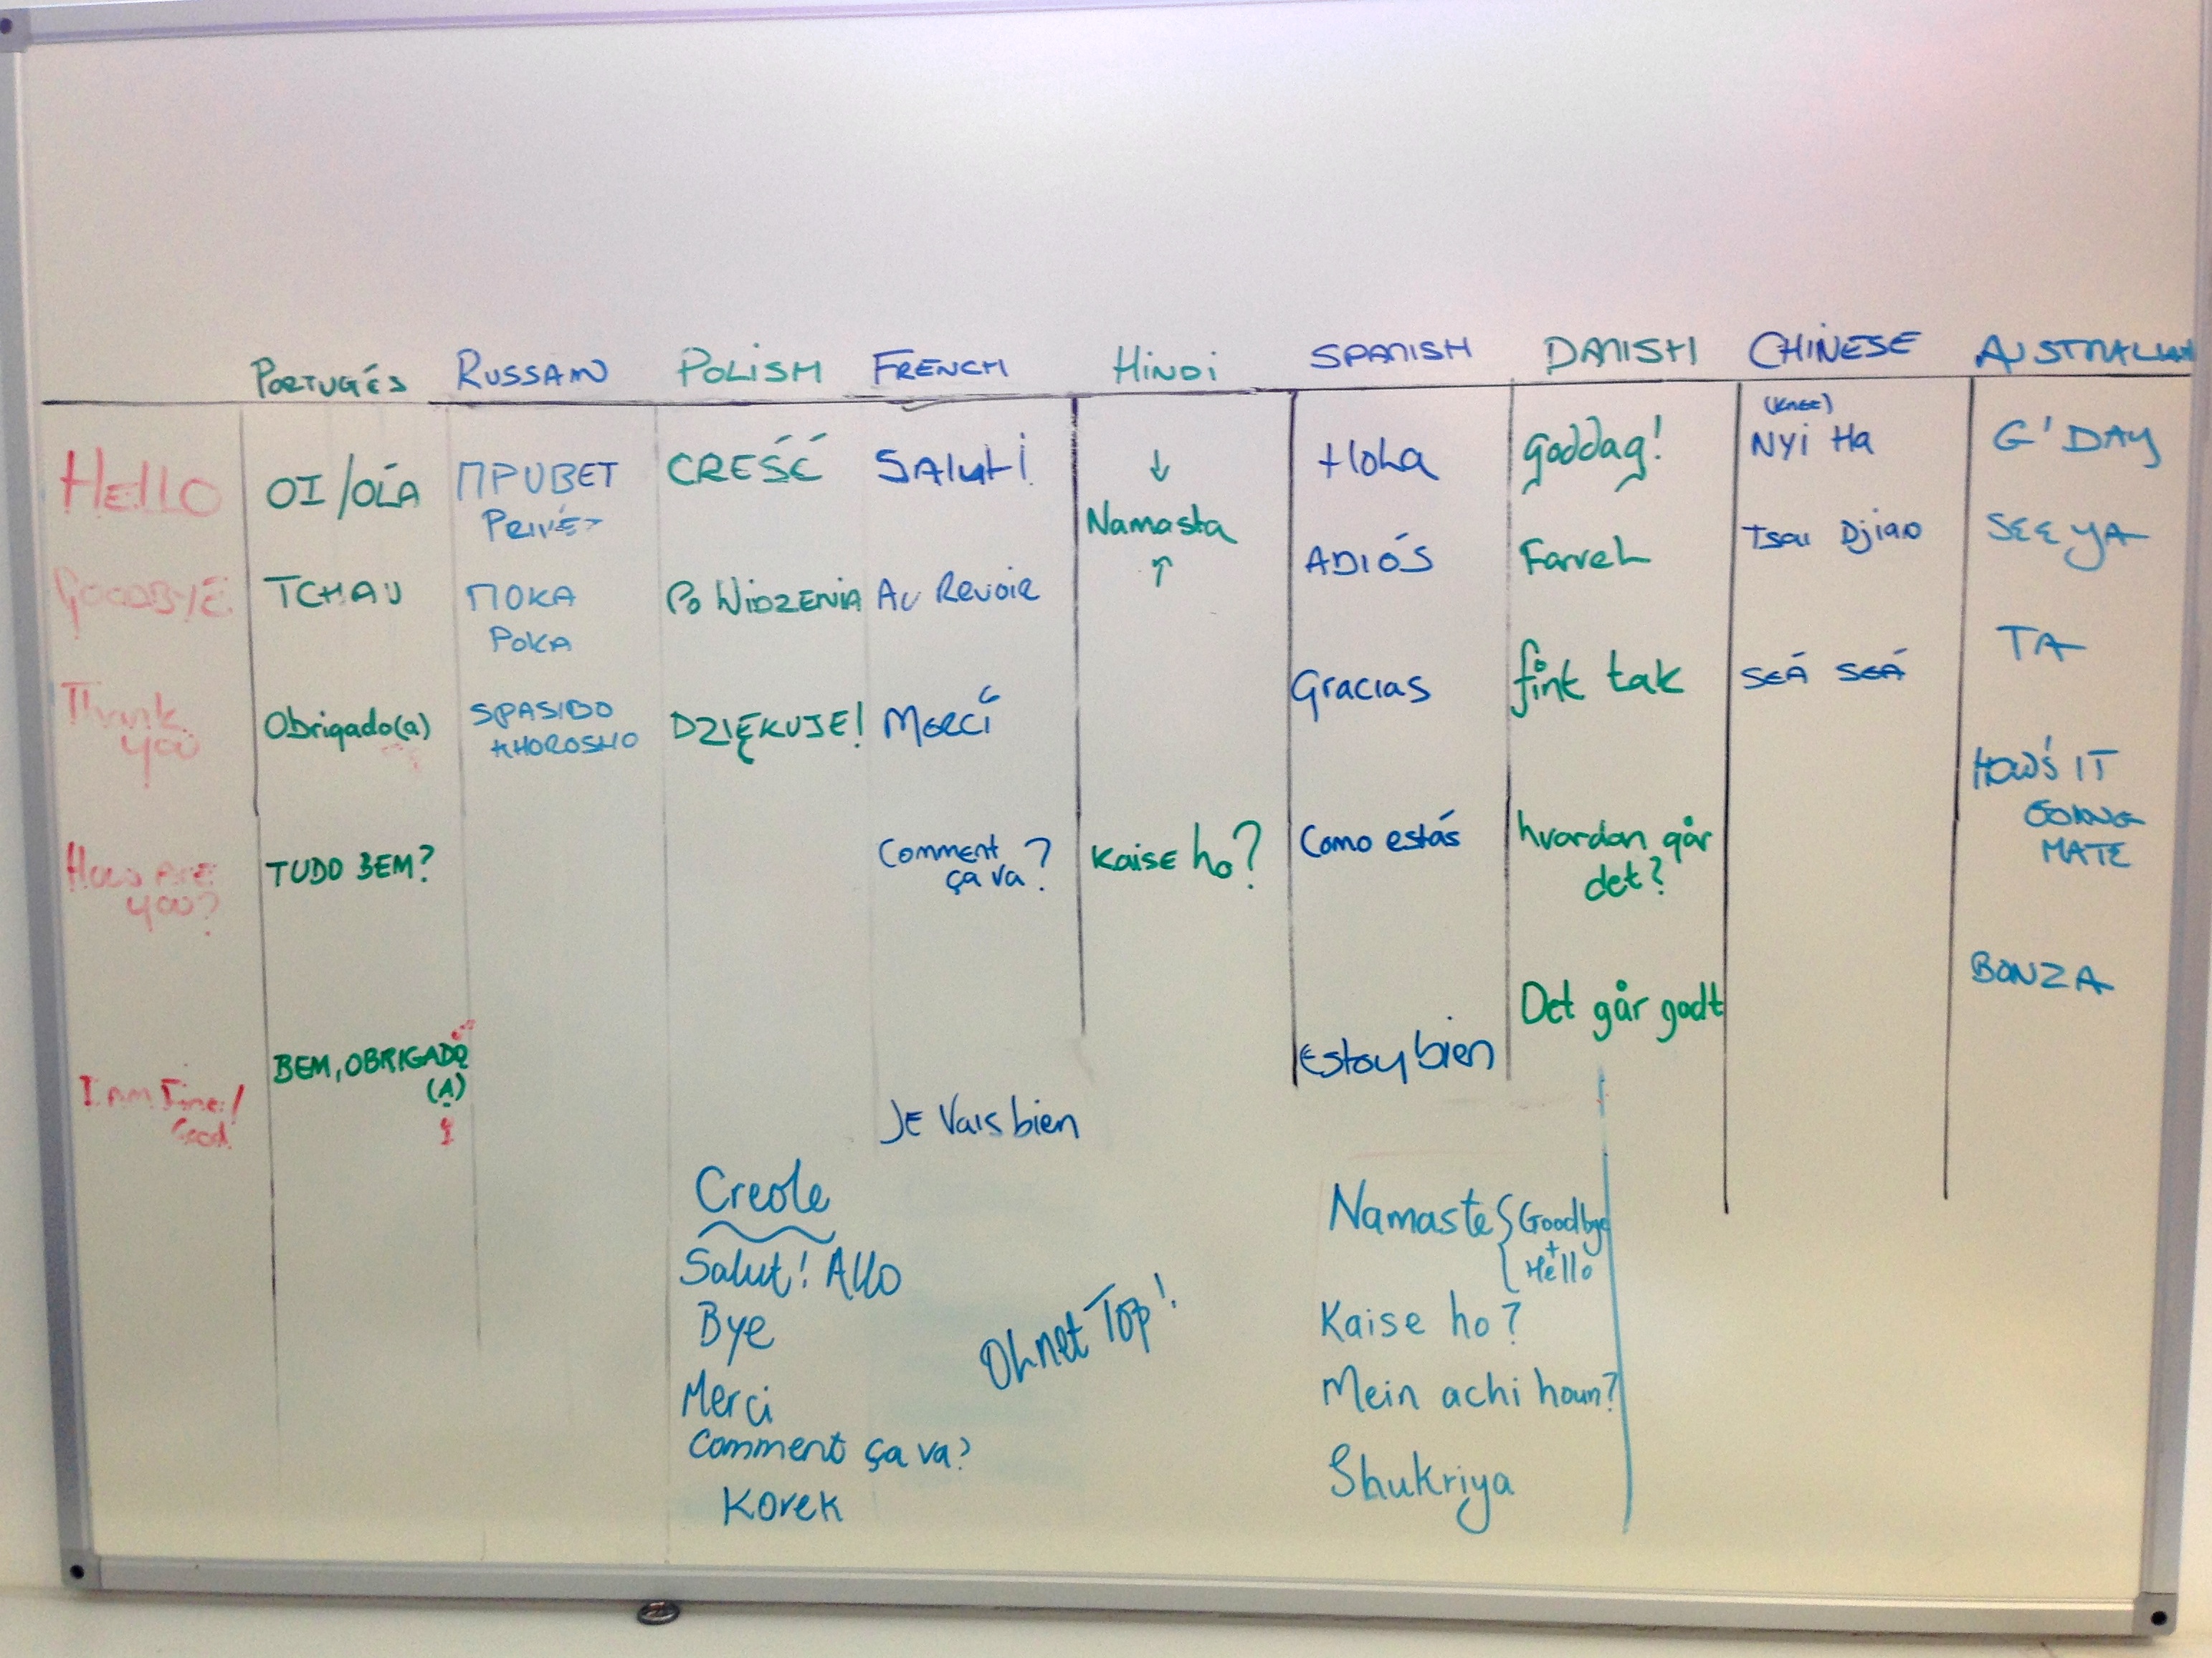
writing, number, line, font, text, handwriting, whiteboard, document, shape, presentation